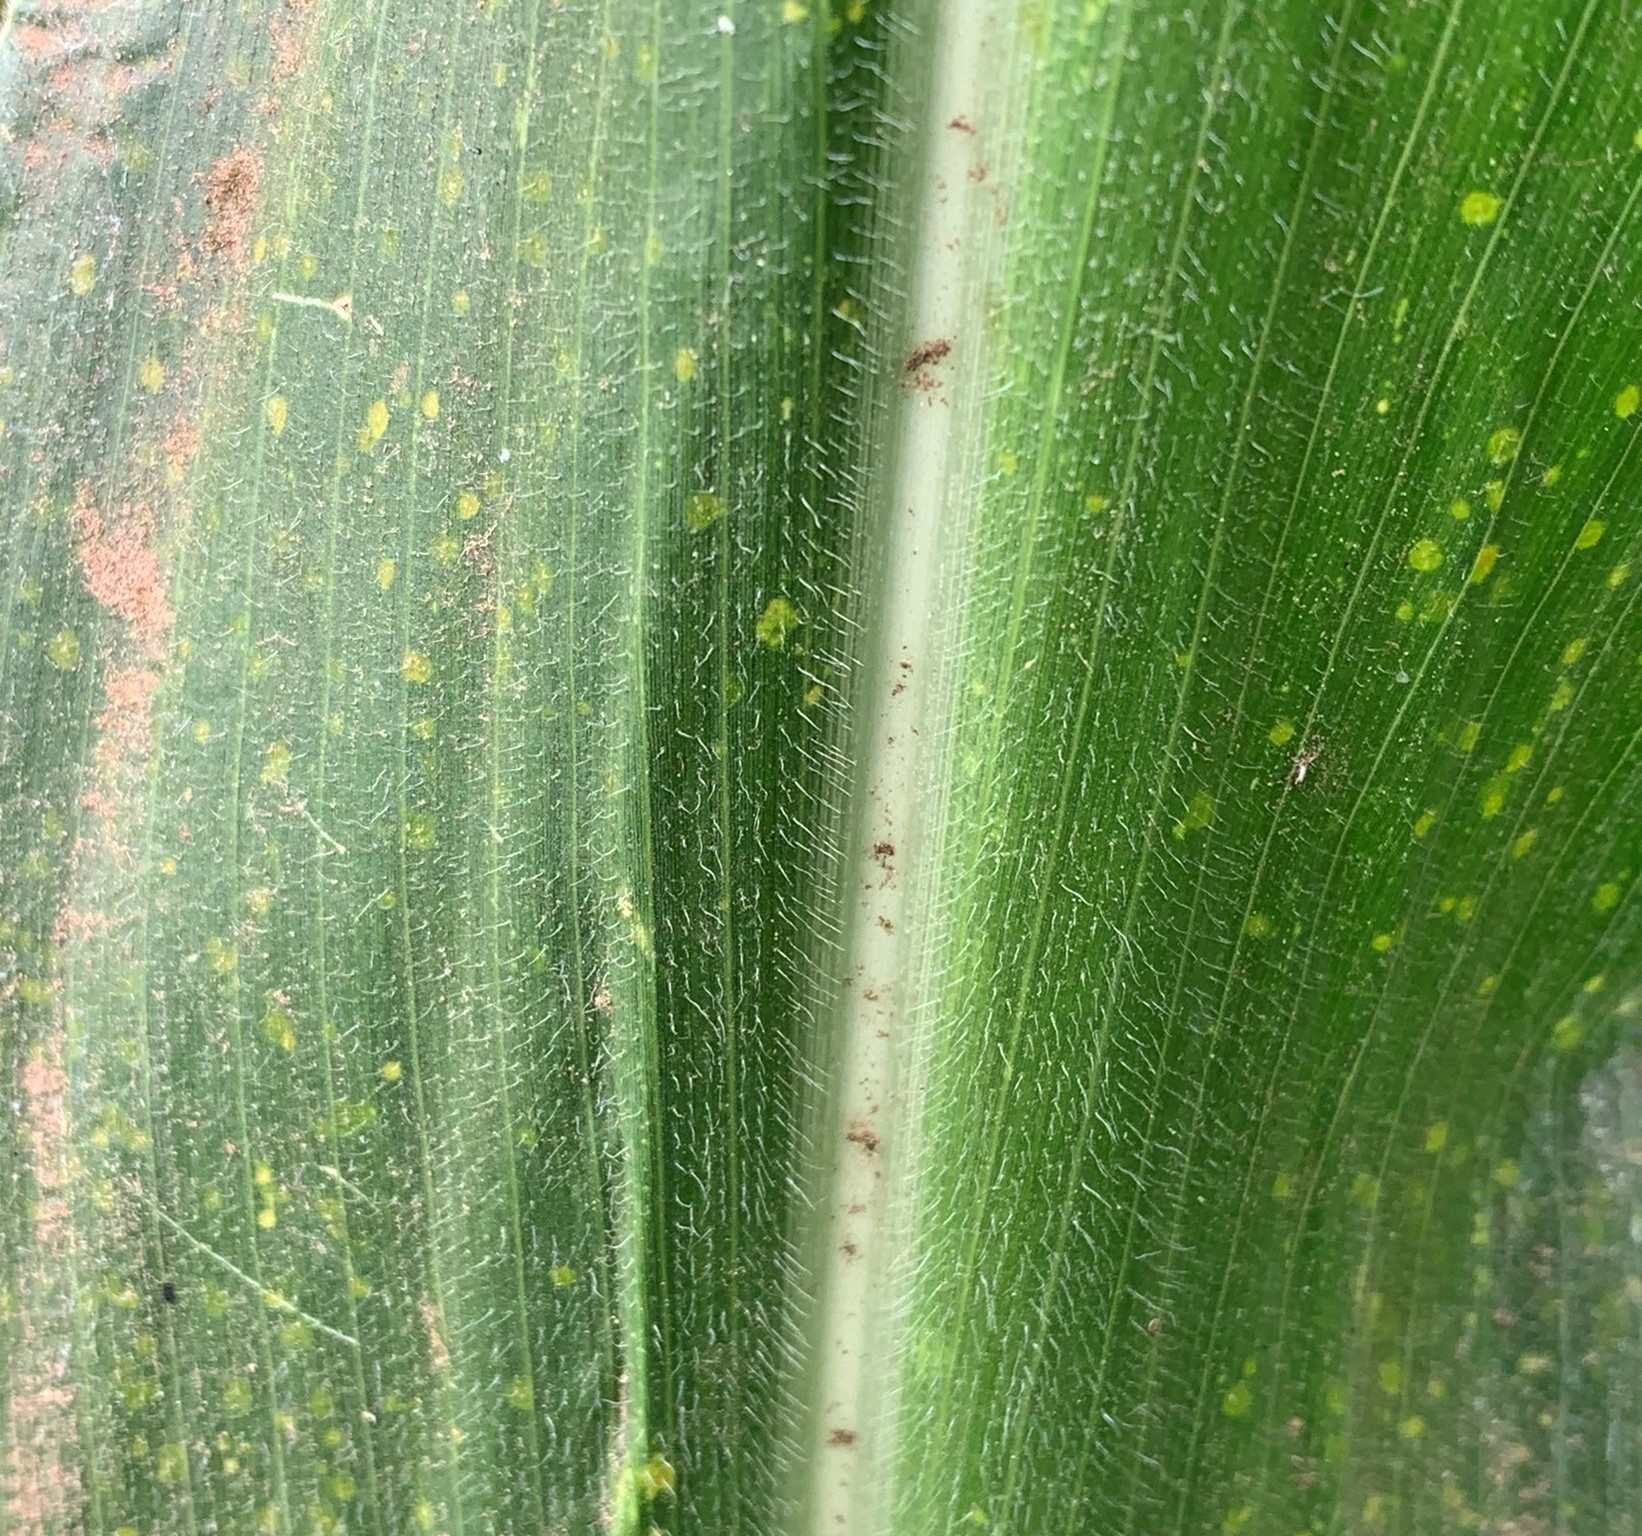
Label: MLN